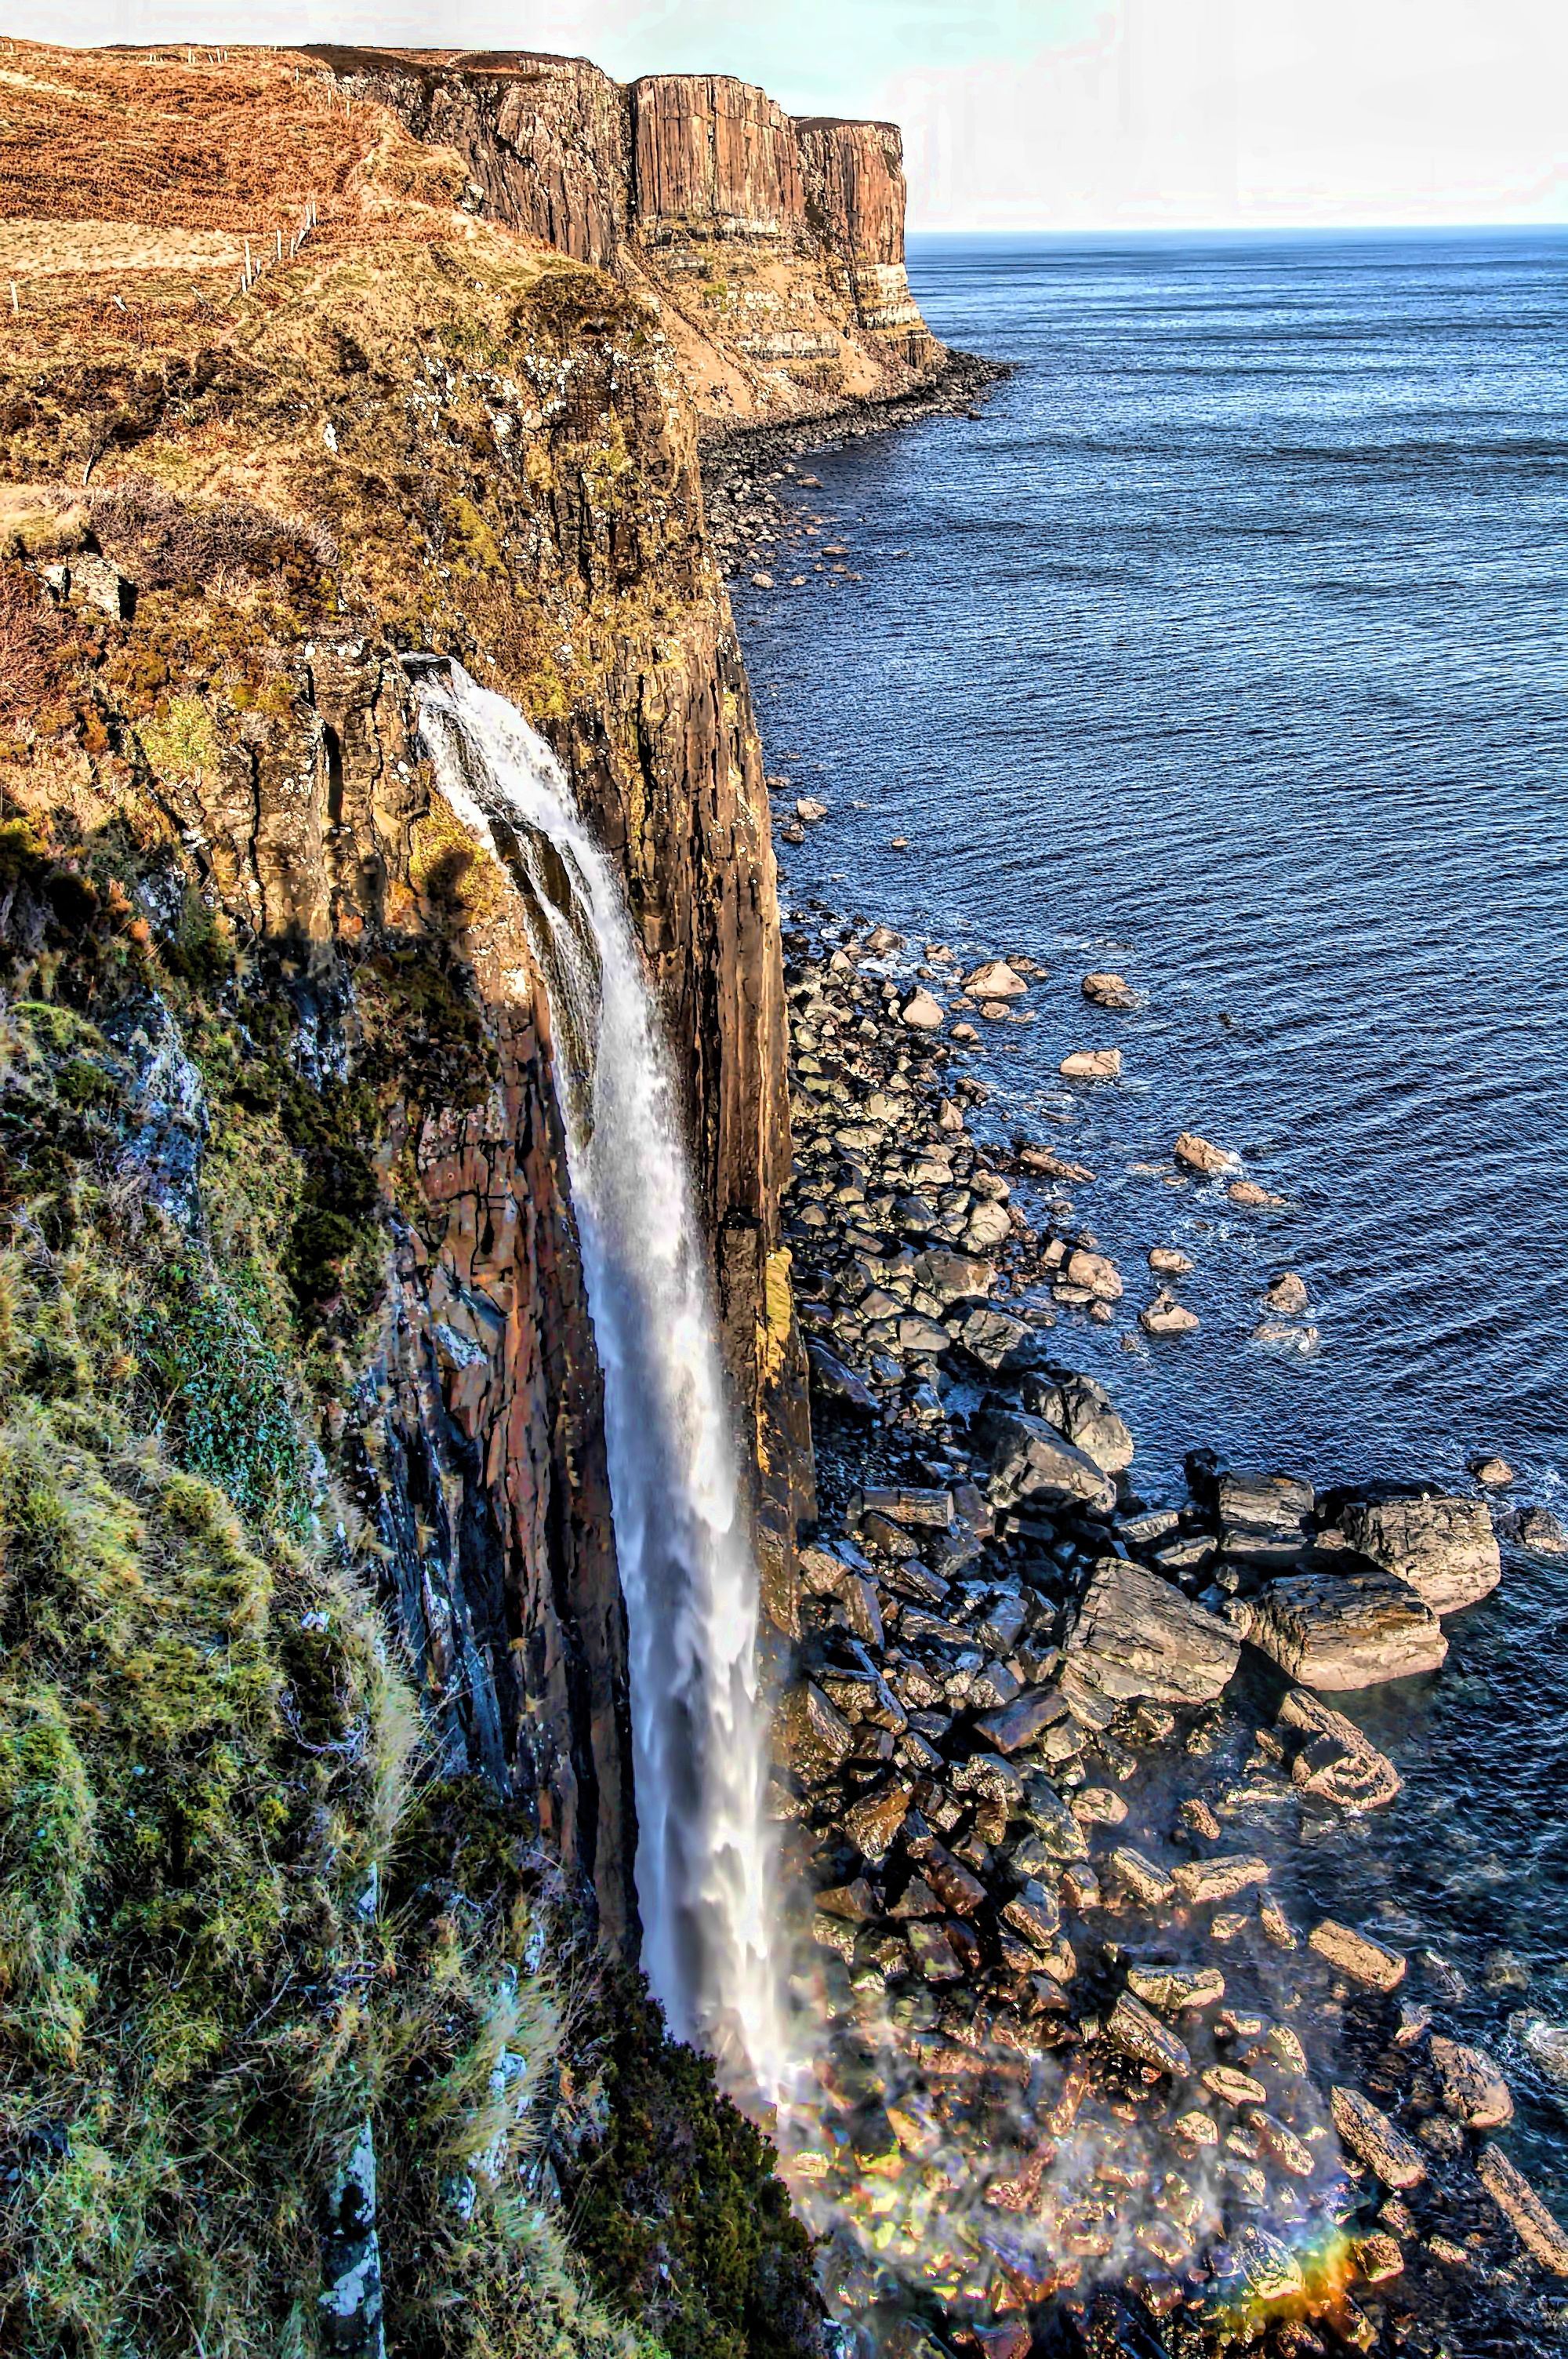
landscape, sea, coast, tree, water, nature, rock, ocean, waterfall, shore, wave, cliff, terrain, body of water, geology, scotland, water feature, skye, highliands